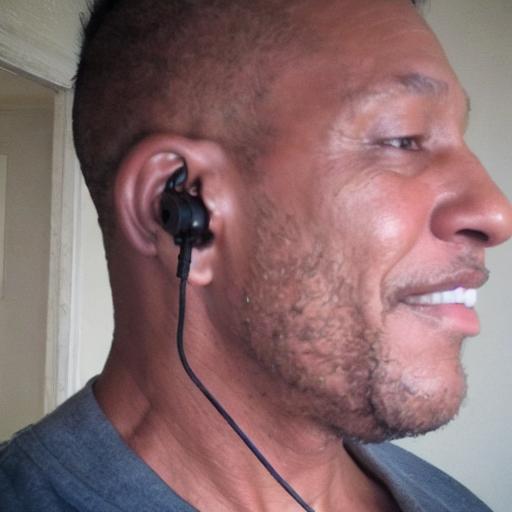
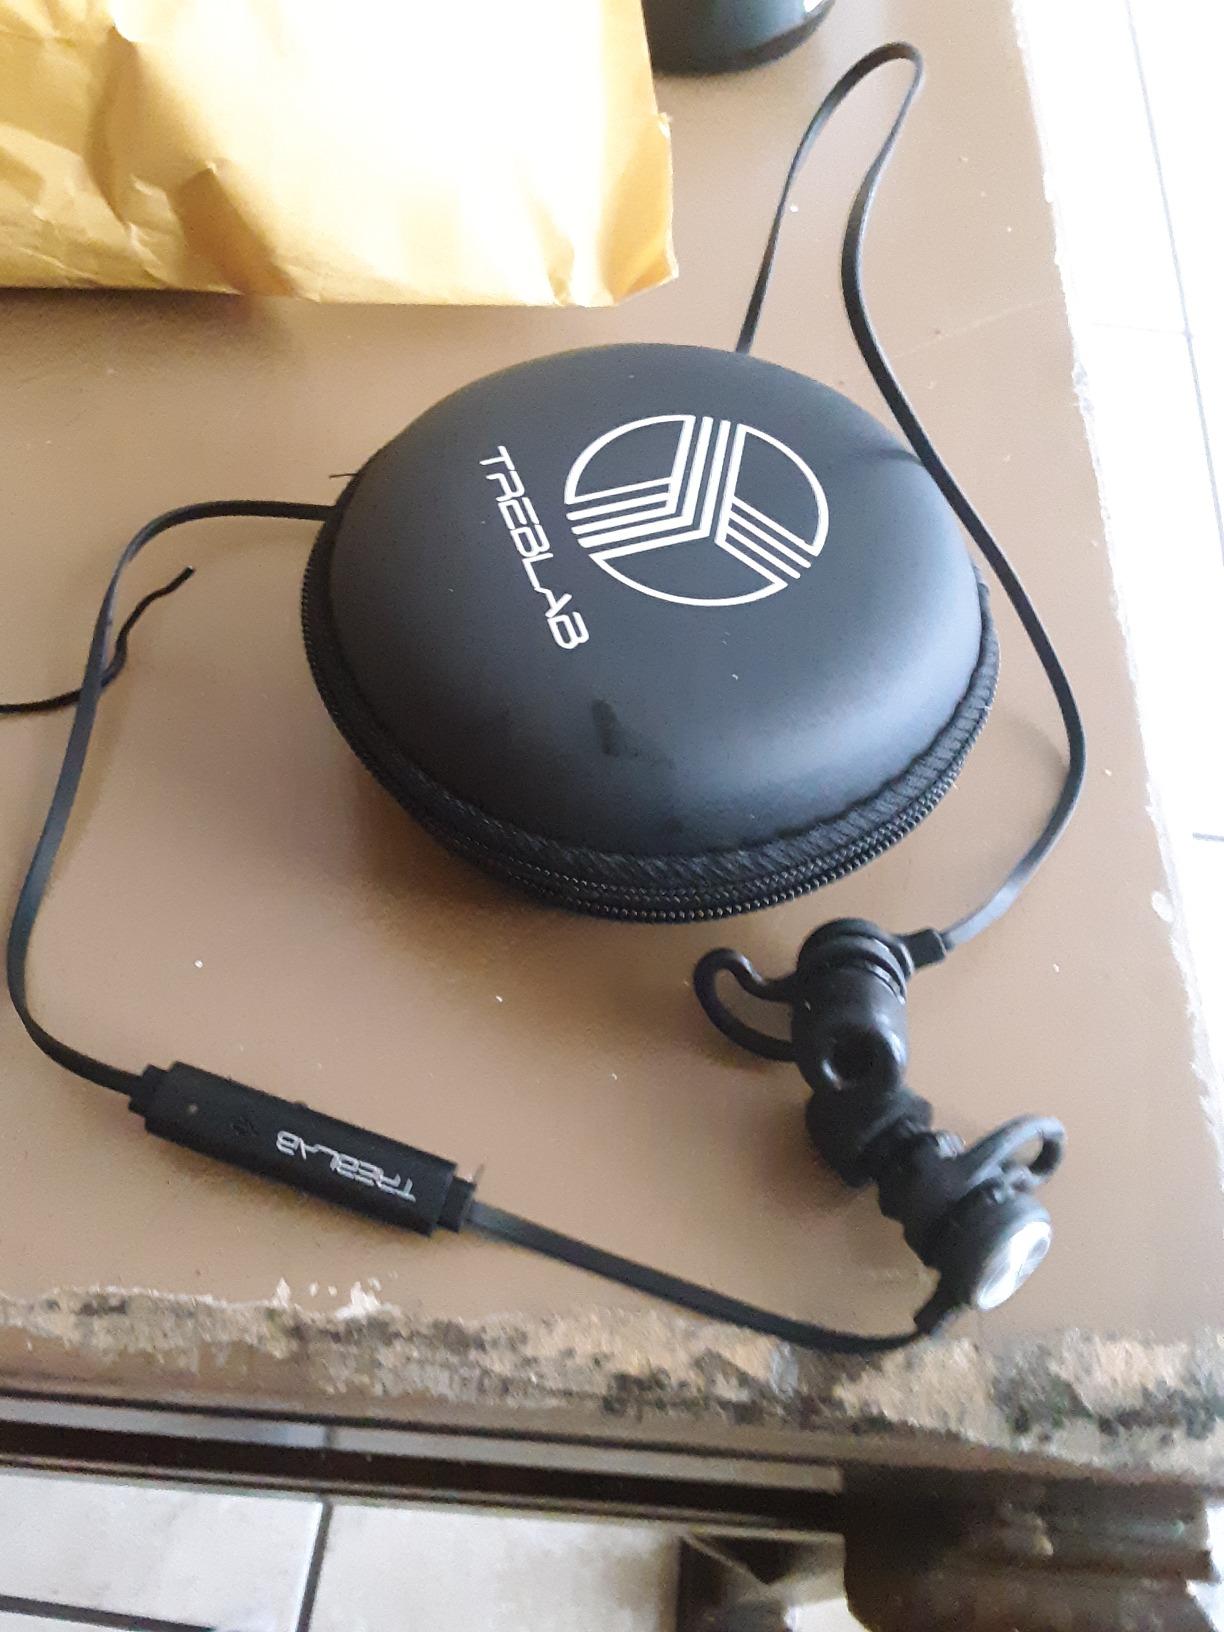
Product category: earbuds
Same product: no